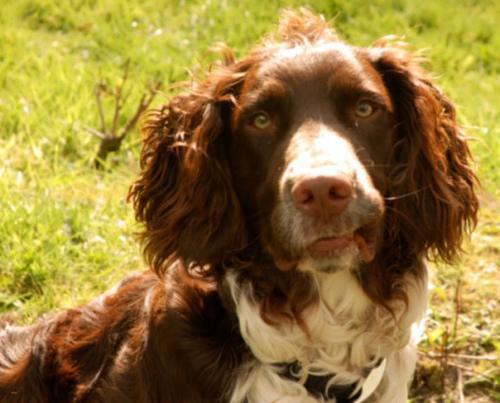
Welsh_springer_spaniel